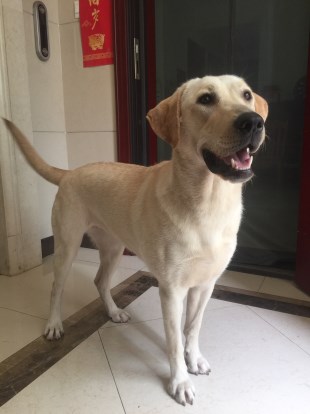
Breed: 3580-n000122-Labrador_retriever